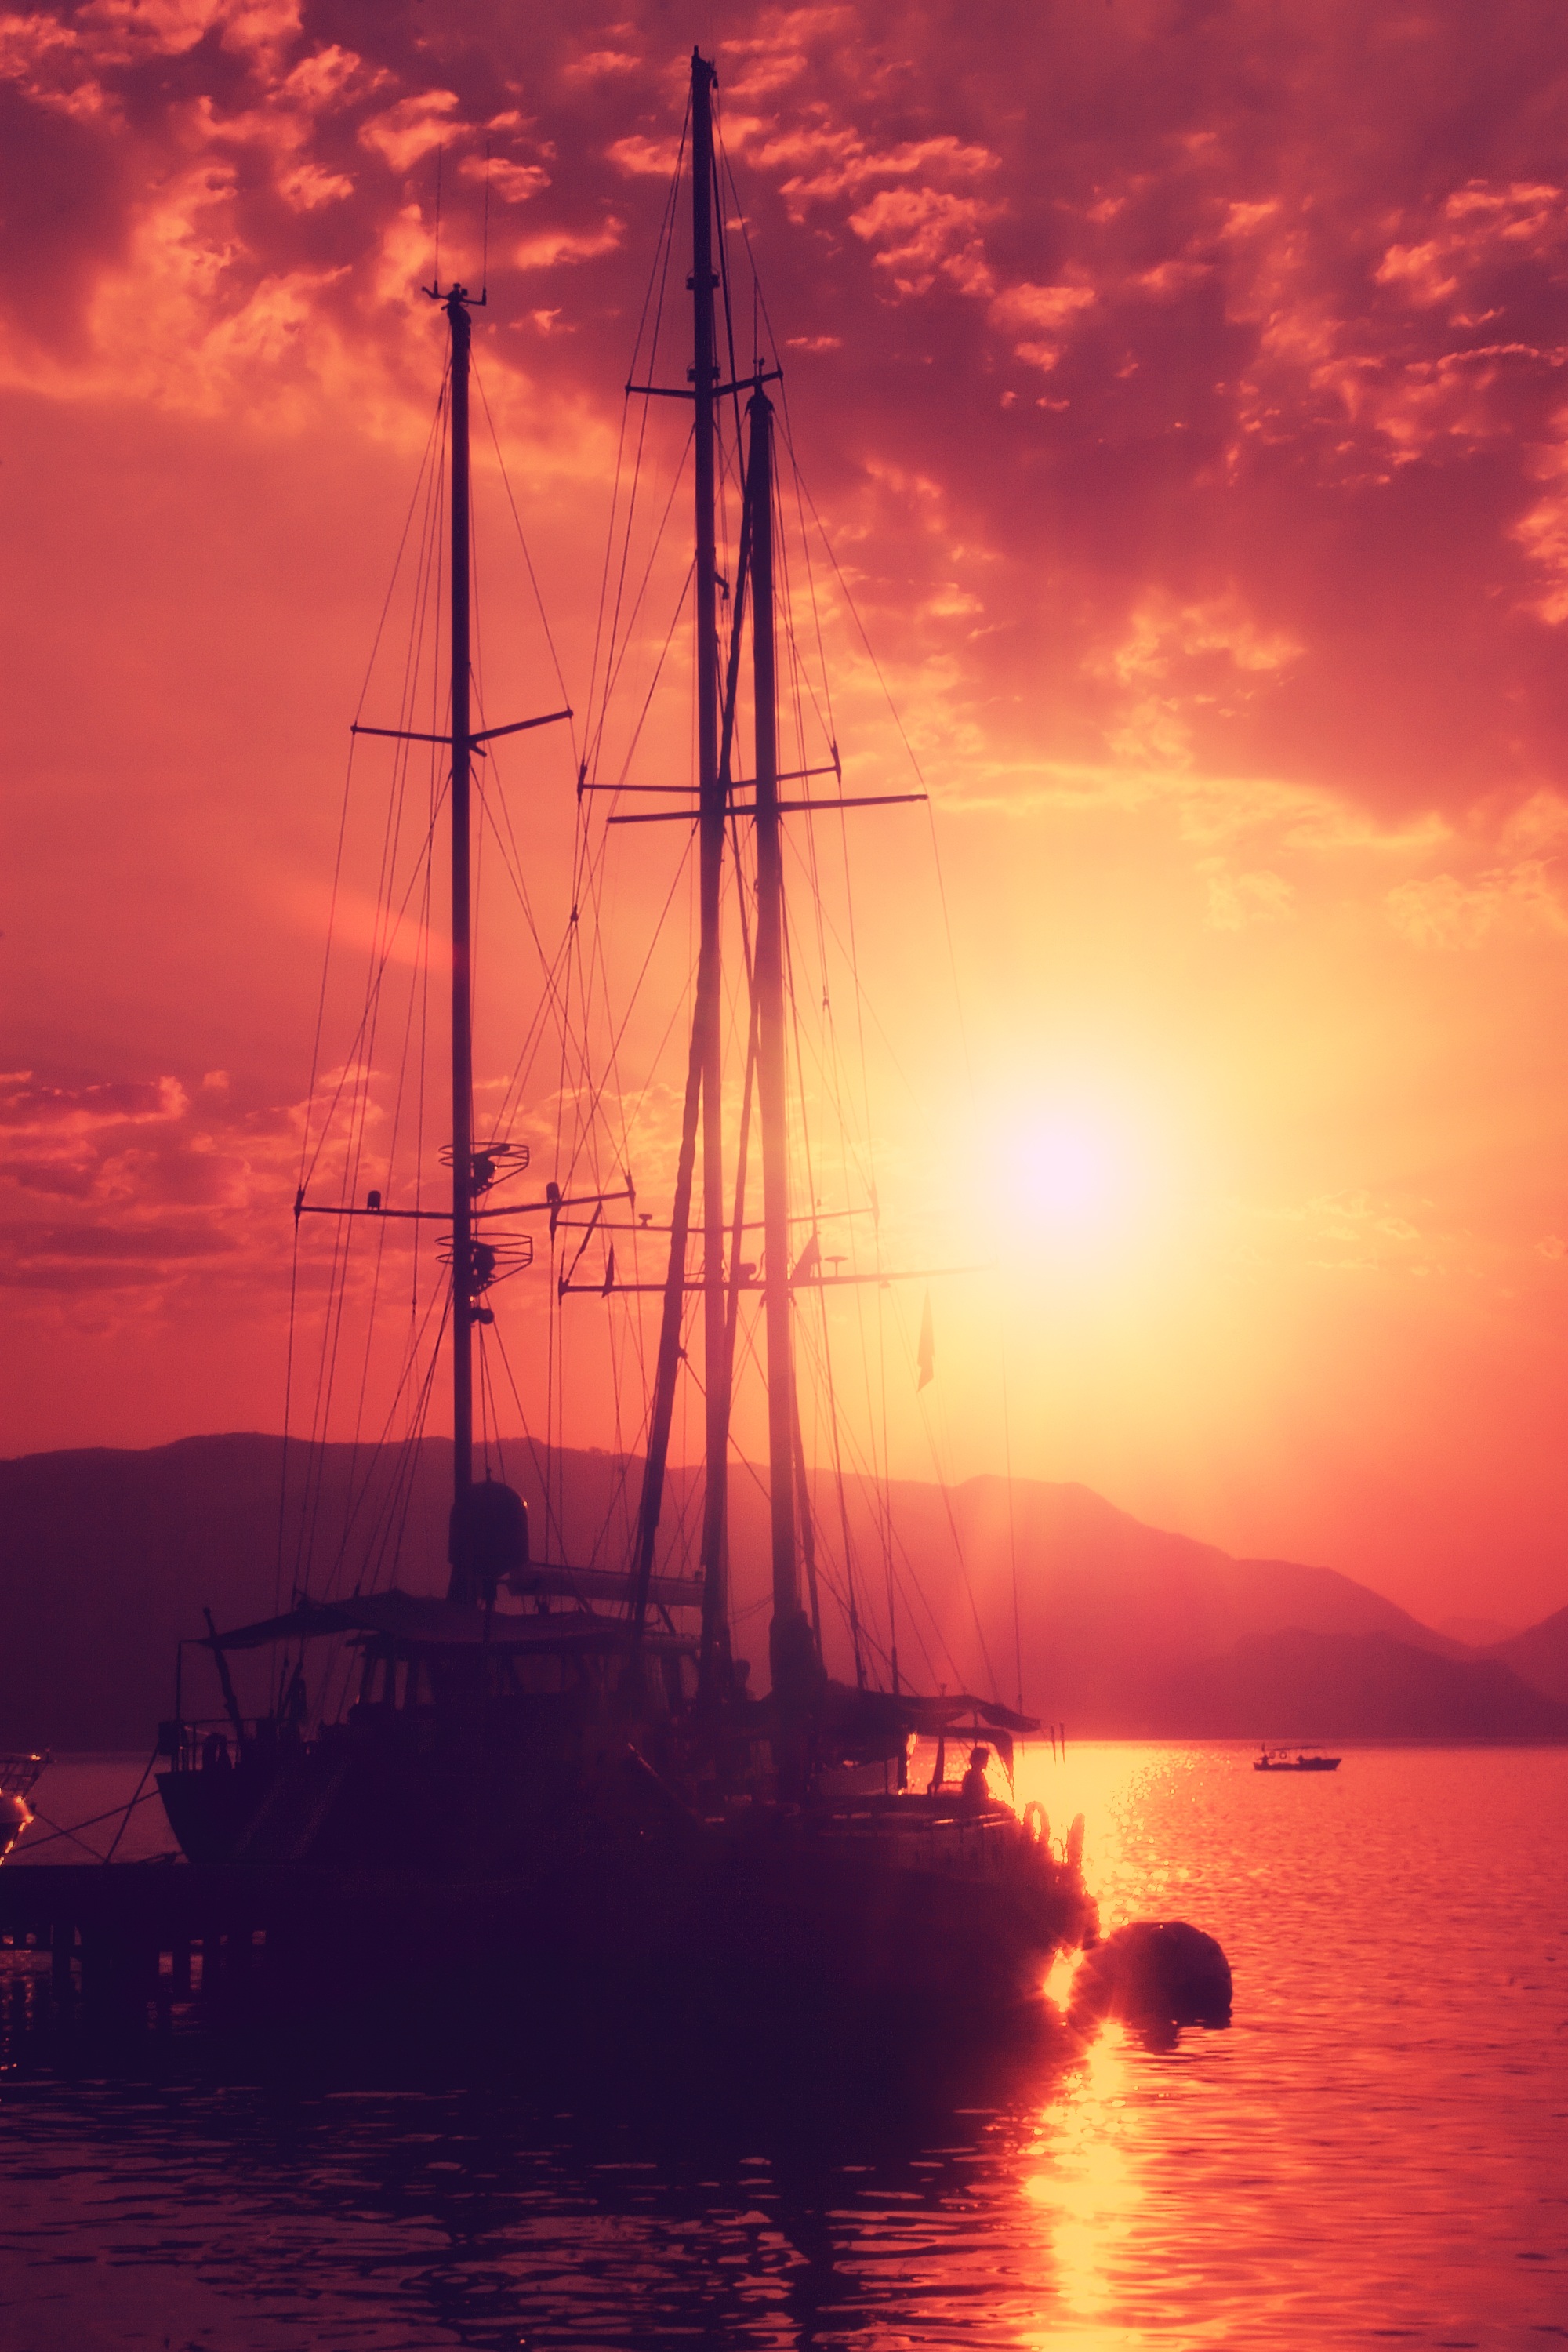
landscape, sea, water, ocean, horizon, cloud, sun, sunrise, sunset, boat, dawn, ship, summer, dusk, evening, reflection, vehicle, journey, mast, yacht, seascape, romance, tourism, stroll, rocks, mountains, watercraft, yachts, sailing ship, afterglow, the mediterranean sea, boat trip, the bright sun